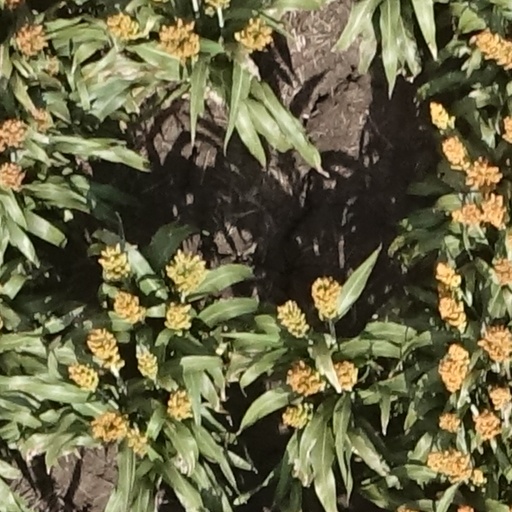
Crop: sorghum